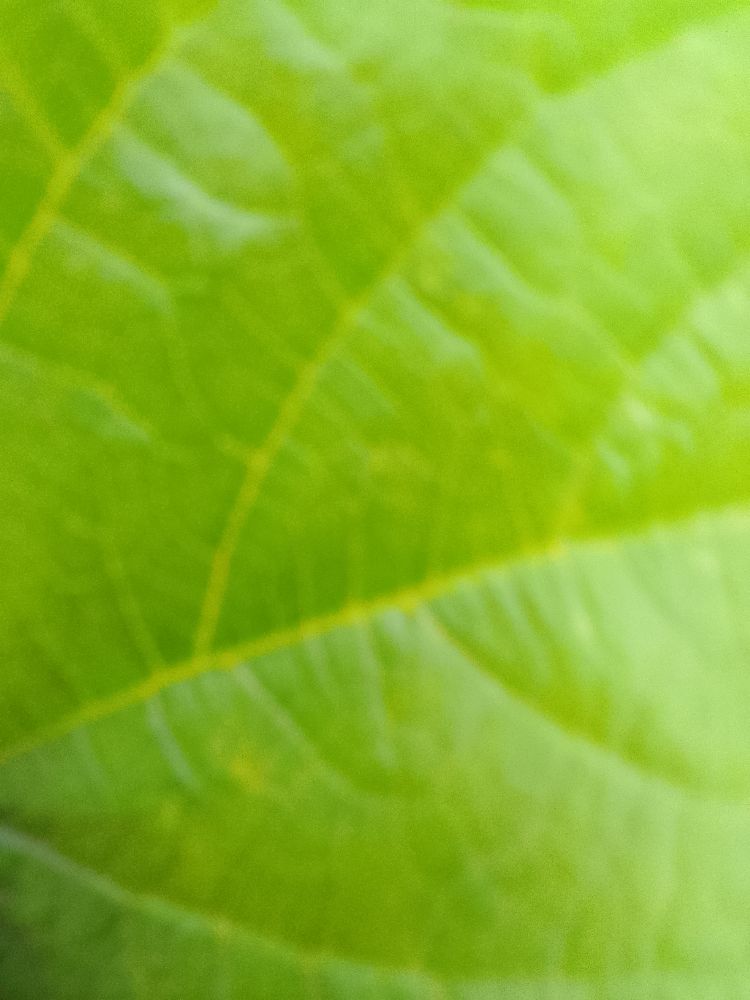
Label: healthy